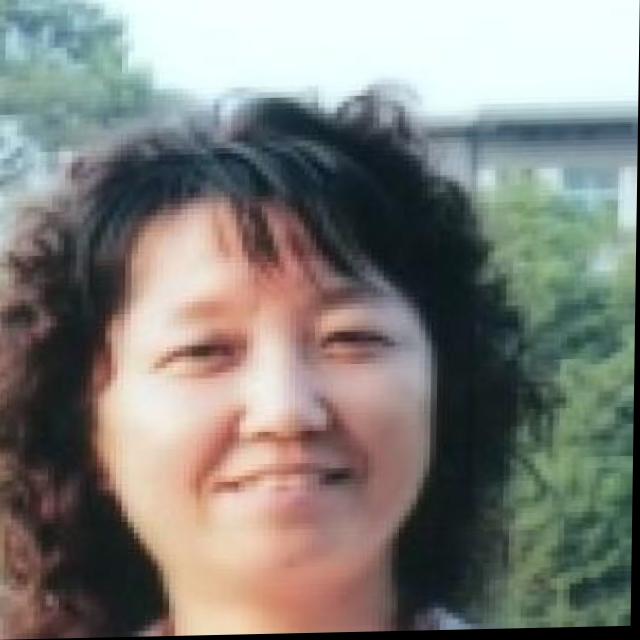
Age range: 45-64